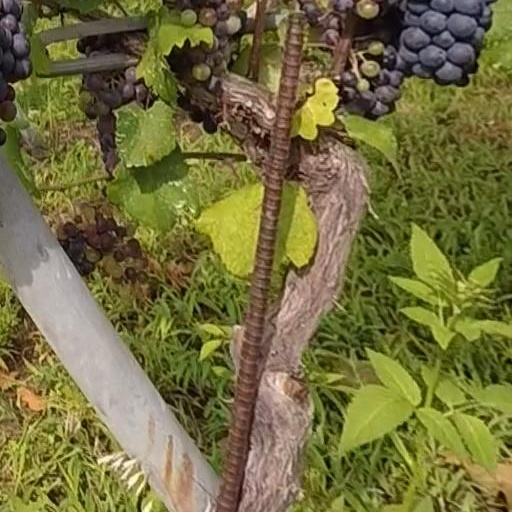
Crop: grape